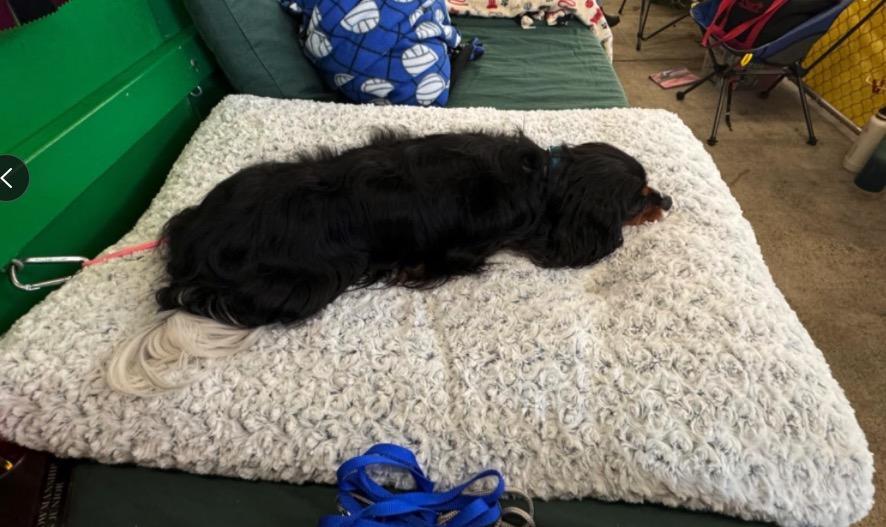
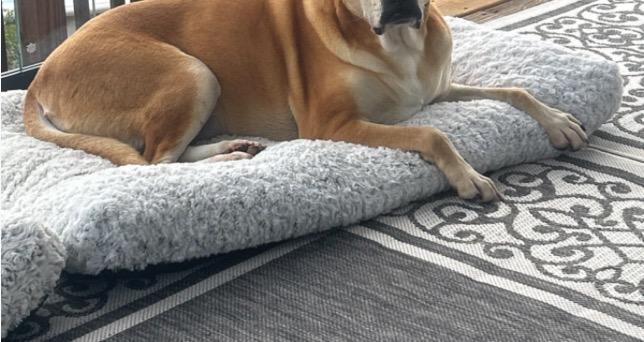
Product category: misc
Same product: yes